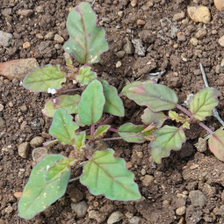
Weed species: Punarnava _(Boerhaavia diffusa)